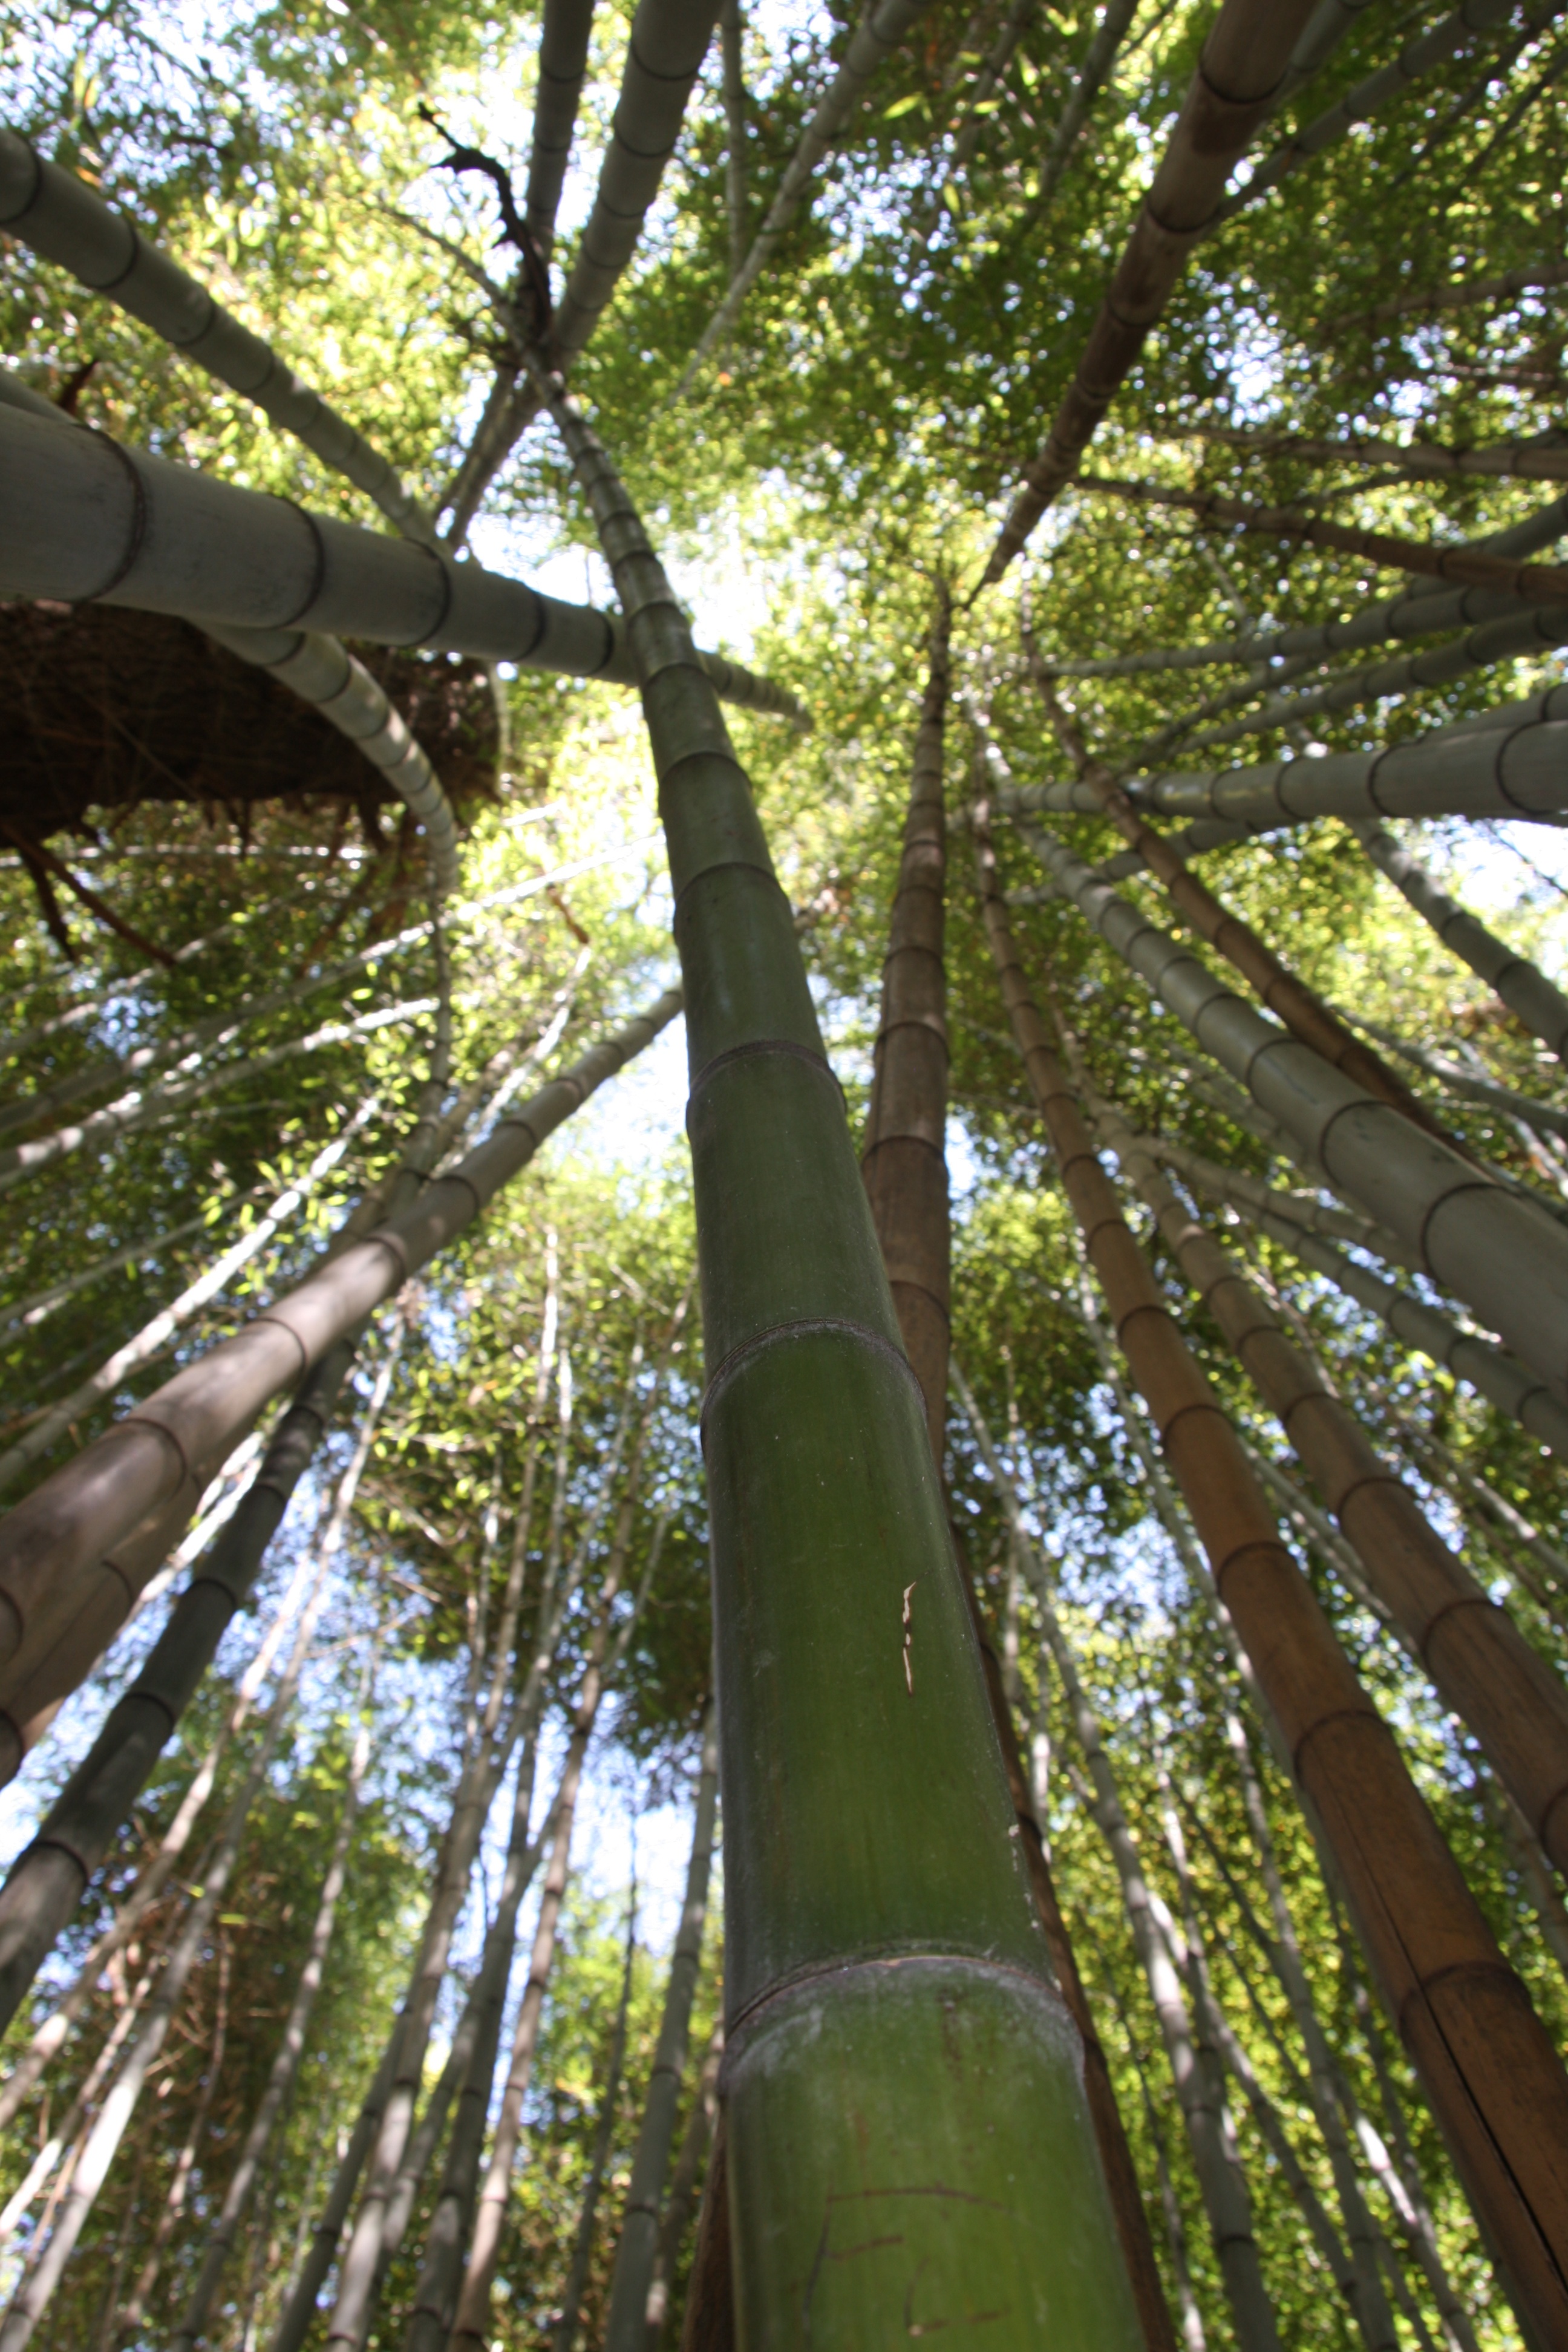
tree, forest, branch, plant, sunlight, leaf, flower, trunk, green, jungle, botany, garden, rainforest, woodland, habitat, bamboo, tropics, natural environment, woody plant, outdoor structure